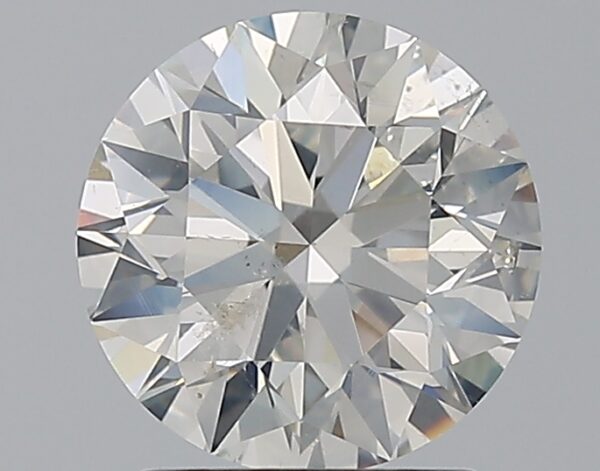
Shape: round
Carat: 2
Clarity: SI2
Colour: I
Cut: EX
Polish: EX
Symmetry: EX
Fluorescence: N
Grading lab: GIA
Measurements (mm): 8.01 x 8.03 x 5.02